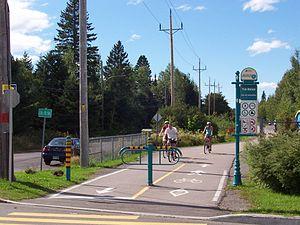
Piste cyclable du Corridor des cheminots, quartier Val-Bélair, Arrondissement Laurentien, ville de Québec (Québec, Canada), 8 septembre 2007
Le Corridor des Cheminots est une piste cyclable, segment urbain de la Route Verte 6, située dans la ville de Québec. Elle débute à la frontière nord-ouest de la ville puis traverse plusieurs arrondissements jusqu'à la jonction, au Domaine de Maizerets, avec le Corridor du Littoral.
Cet article traite des événements qui se sont produits durant l'année 2008 au Québec.
Val-Bélair est un des 35 quartiers de la ville de Québec, et l'un des quartiers de l'arrondissement de La Haute-Saint-Charles. Cette ancienne ville fut fusionnée à Québec le 1ᵉʳ janvier 2002.